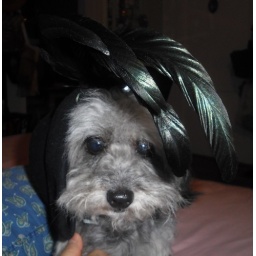
lil' stinker in a feathered hat